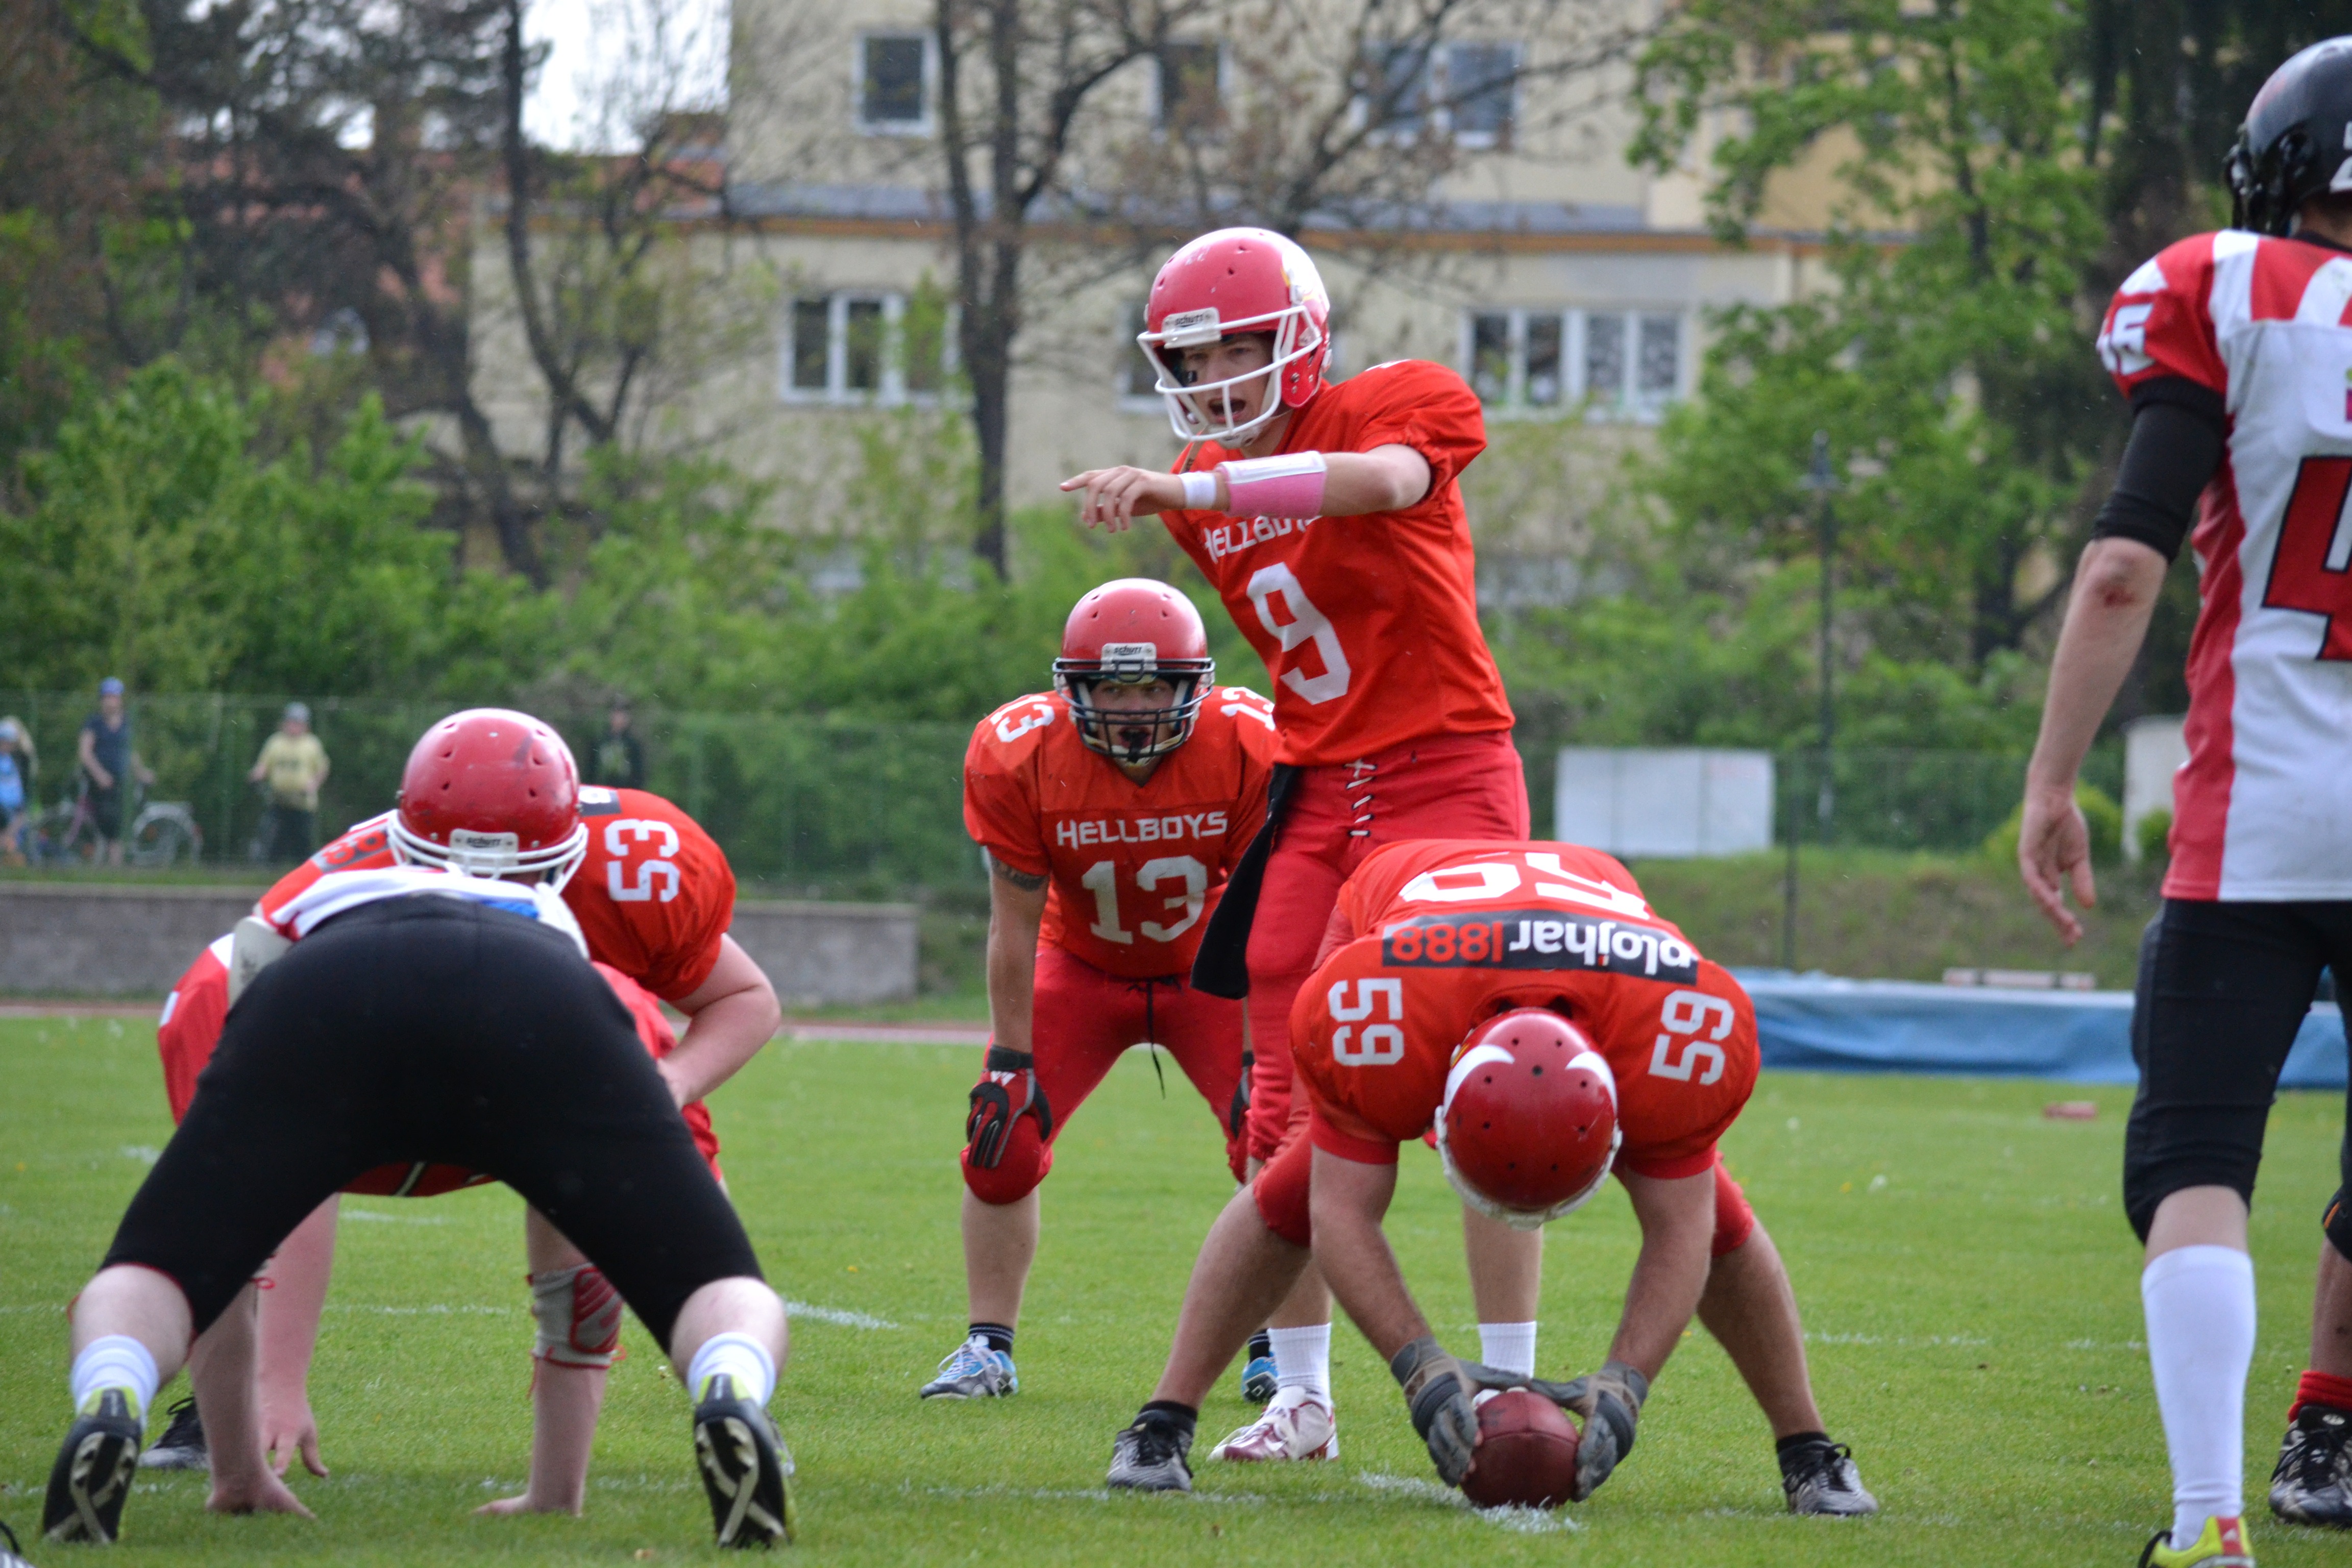
structure, soccer, stadium, player, american football, sports, players, tackle, football player, ball game, team sport, canadian football, sport venue, gridiron football, play off, notification of disposition